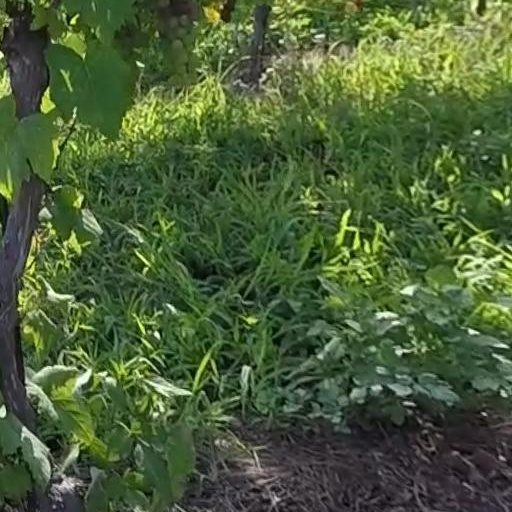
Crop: grape